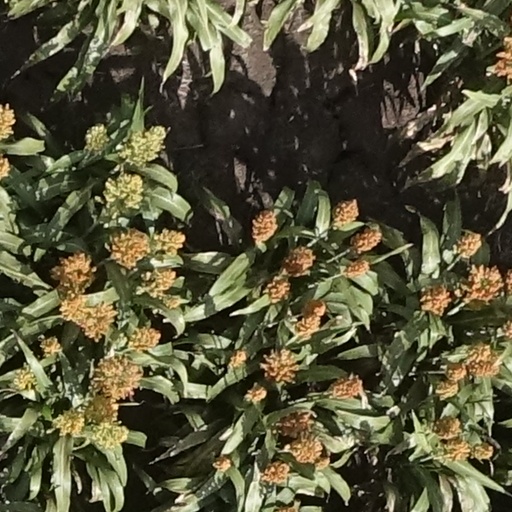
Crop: sorghum